Culture of Rome

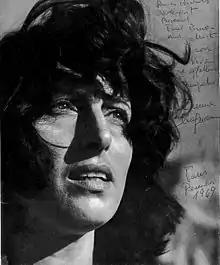
Anna Magnani, Academy Award for Best Actress 1956, one of the symbols of "Romanity"

The center of Rome is surrounded by some large green areas and opulent ancient villas, which are the remains of the crowns of villas which encircled the papal city. The villas are an expression of the style of gardens of the Renaissance period which was later called "Giardino all'Italiana" ("Italian garden"). Characterized by a geometric subdivision of spaces through rows of trees and hedges, plant sculptures of various shapes obtained by pruning evergreen bushes (topiary), geometric water features, often combined with architectural elements such as fountains and statues. Most of them were largely destroyed by real estate speculation at the end of the 19th century. The most important among the surviving ones are: